Battle of Tientsin

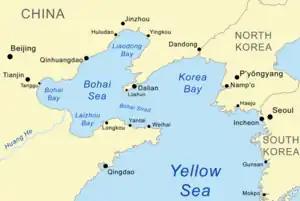
The region of Tianjin (then romanized as Tientsin) and Beijing (then romanized as Peking).

Tianjin, in 1900, consisted of two adjacent, but very different sub-divisions. To the northwest was the ancient high-walled Chinese city, on each side. To the southeast, one to two miles away (1.6 to 3.2 km), along the Hai River, was the treaty port and foreign settlements, a half-mile wide . About one million Chinese lived within the walled city or in satellite communities outside the wall. In the foreign settlements resided 700 foreign civilians, mostly European merchants and missionaries, along with tens of thousands of Chinese servants, employees, and businessmen. Among the civilians living in the foreign settlement were Herbert Hoover, a future president of the United States, and his wife Lou Henry Hoover. A low mud wall, less than , surrounded at a distance of several hundred yards (half km) both the higher walls of the old city and the foreign settlements.